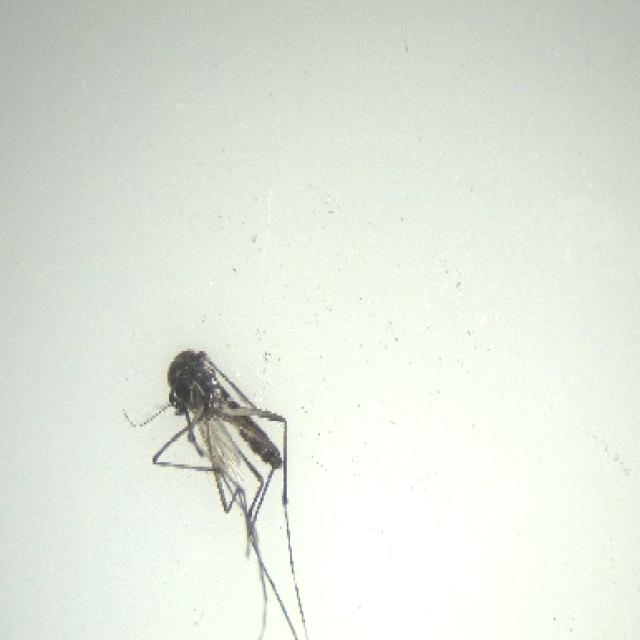
Species: aedes_albopictus